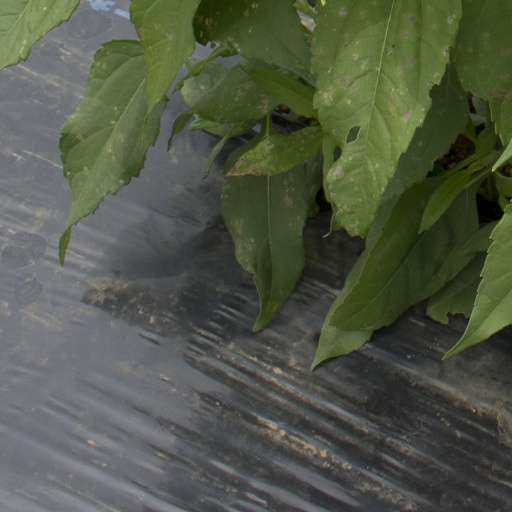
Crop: Jerusalem artichoke